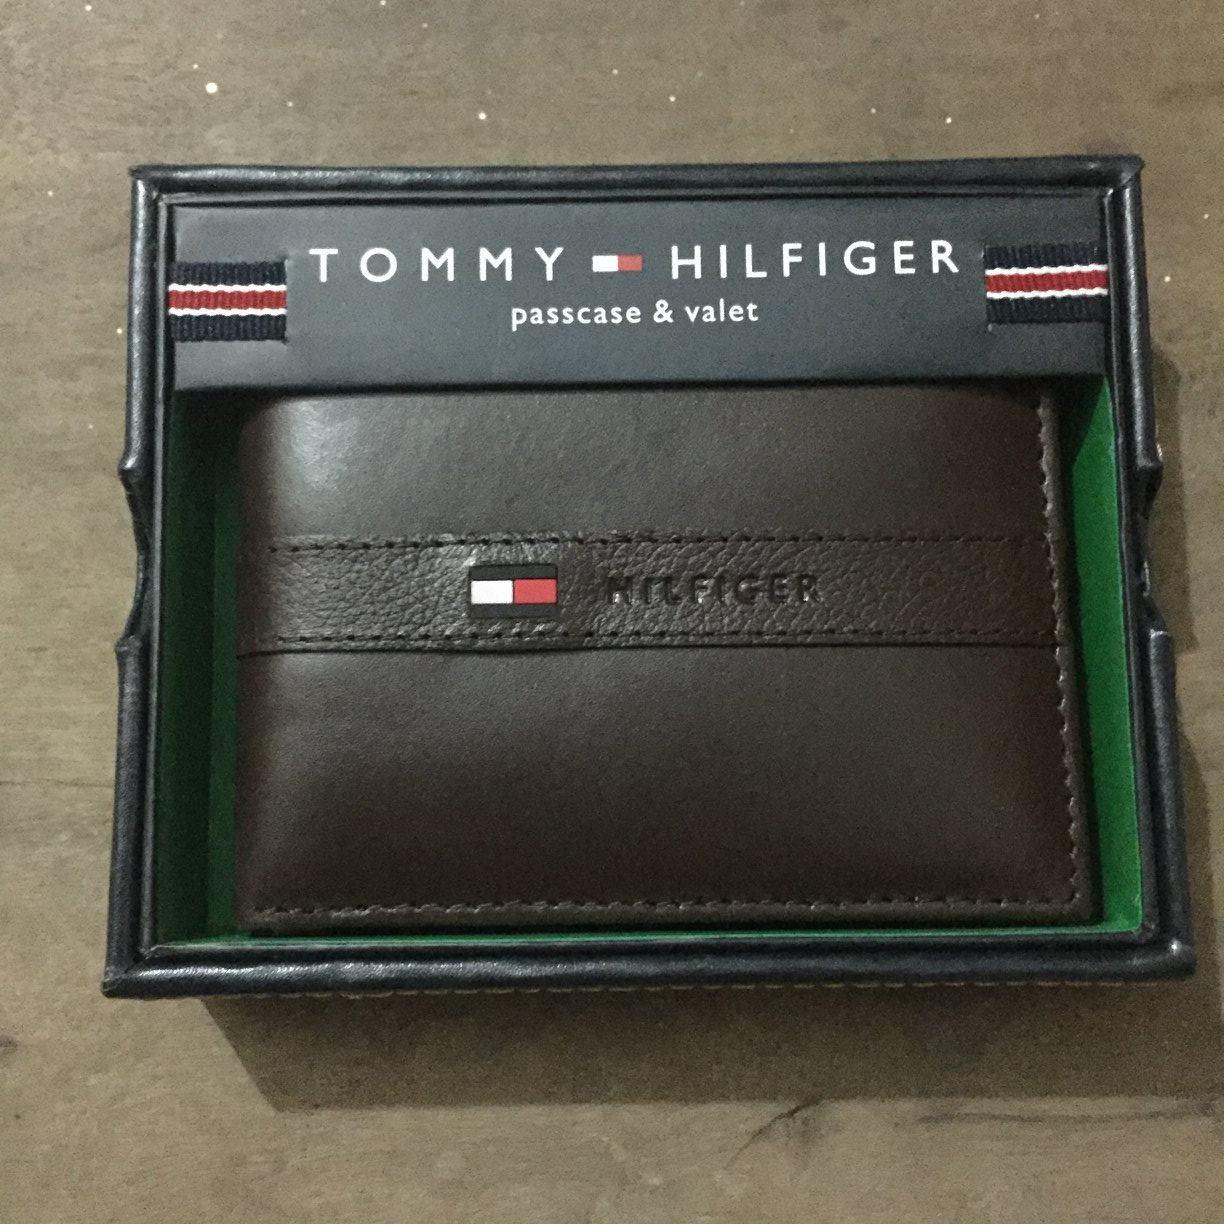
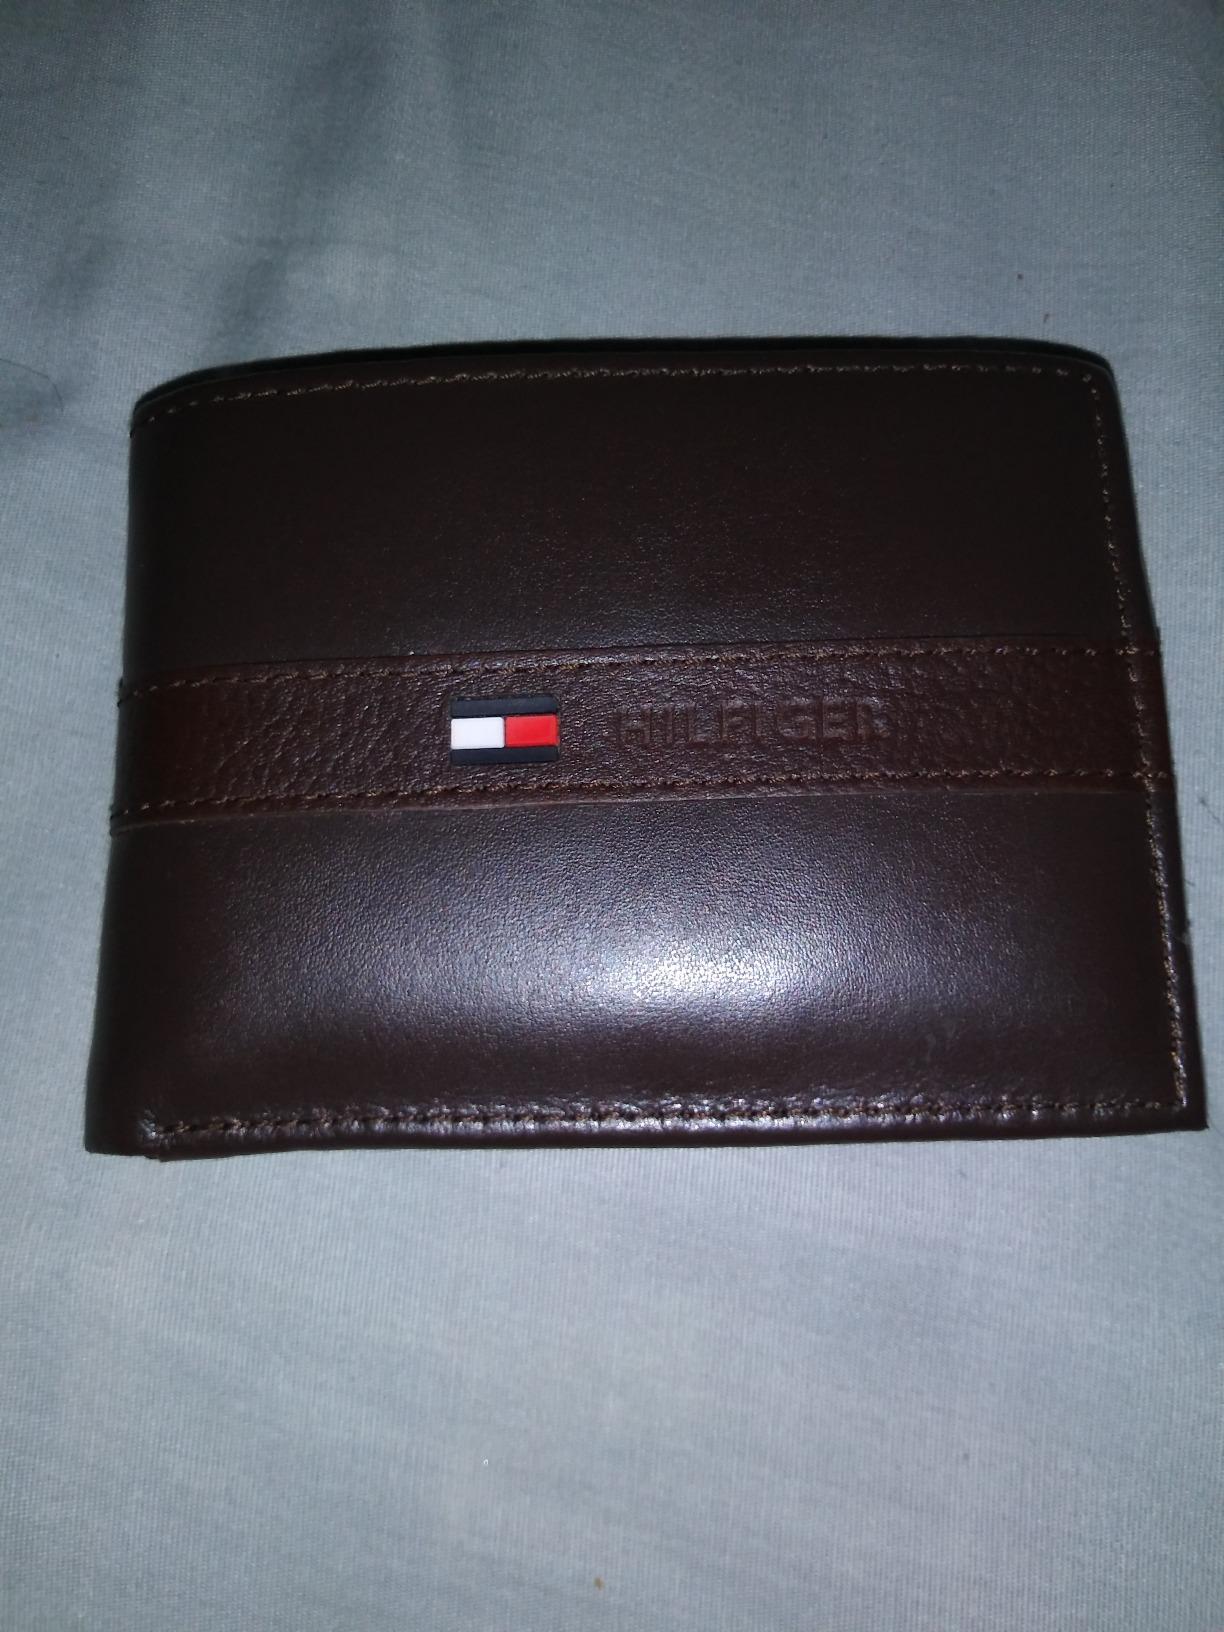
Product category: accessories_wallet
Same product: yes